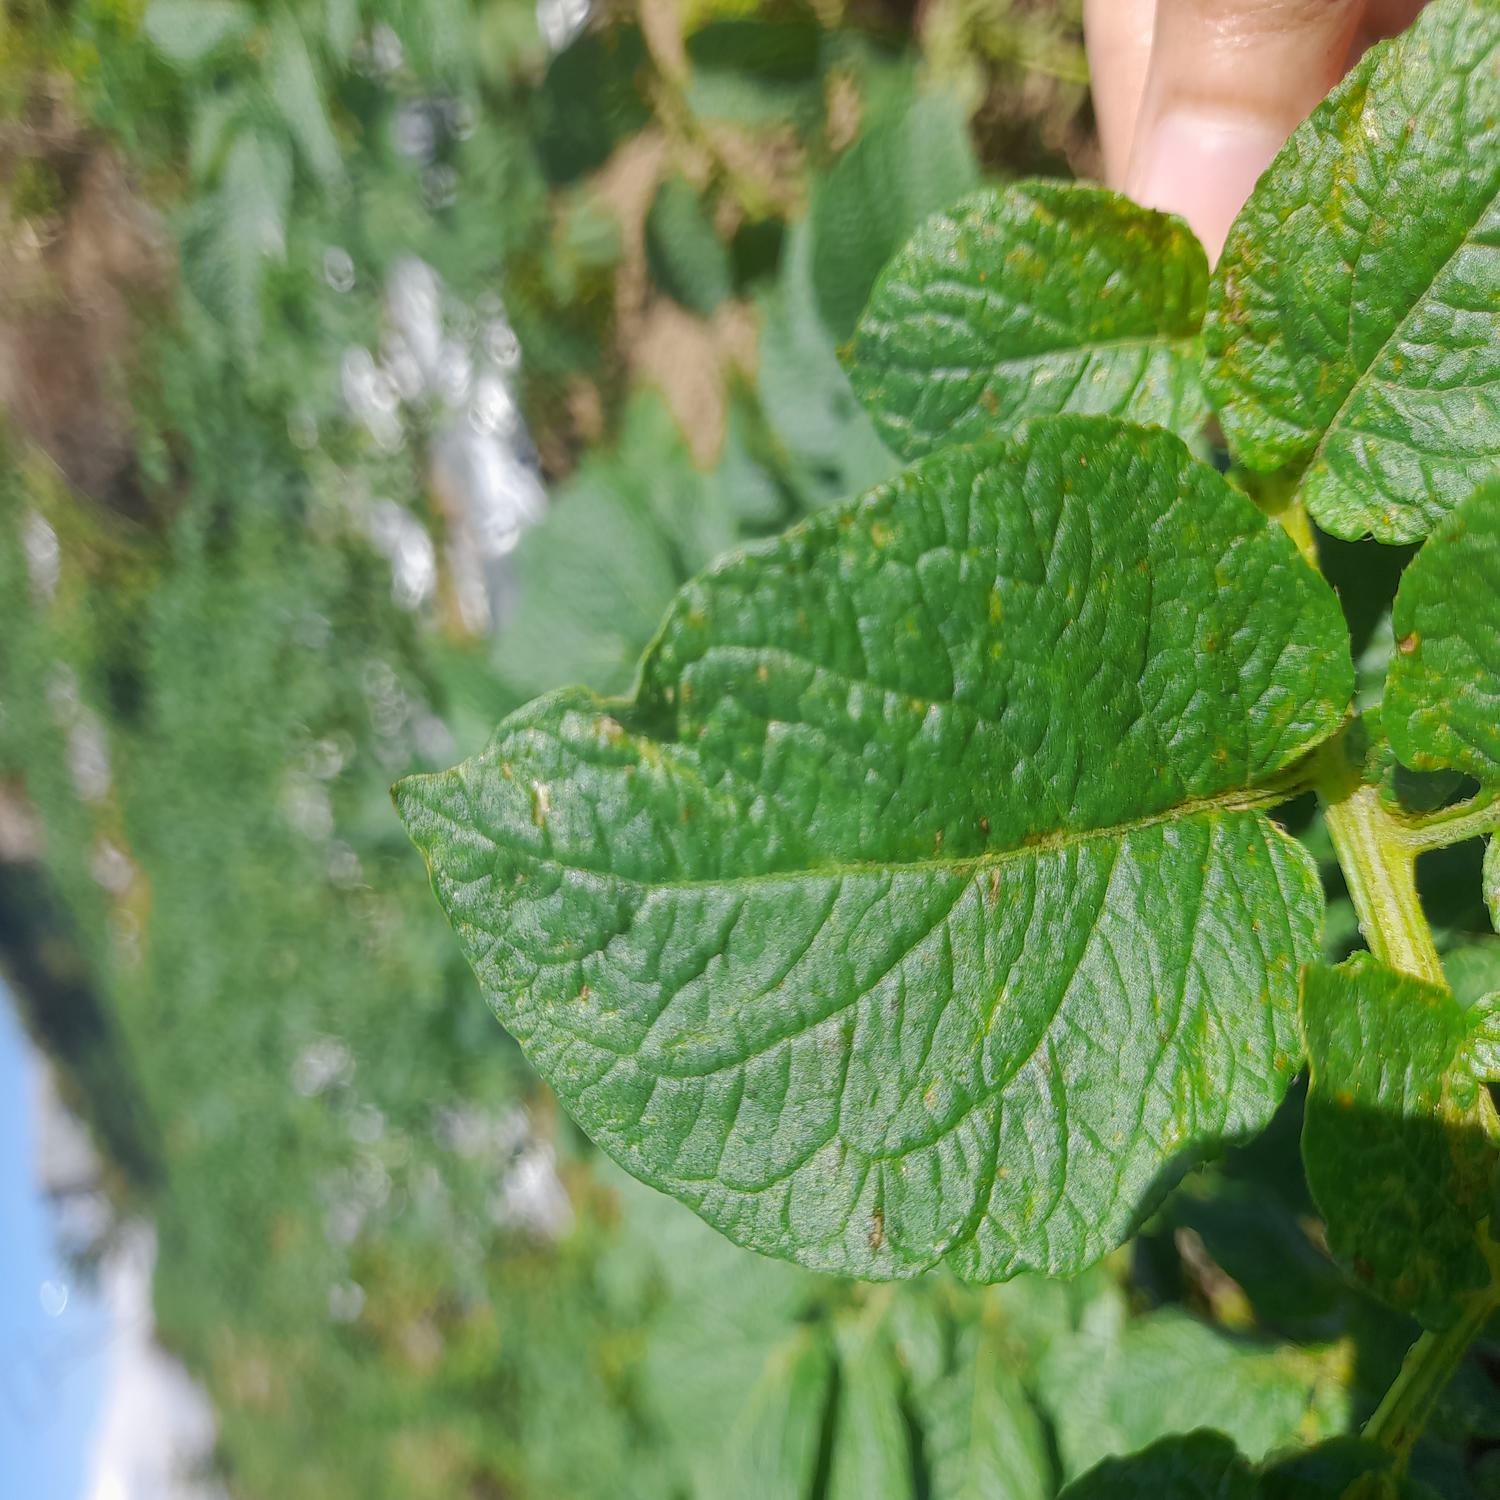
Etiqueta: Virus